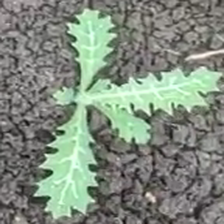
Weed species: Bilayat_(Mexicana_Argemone)